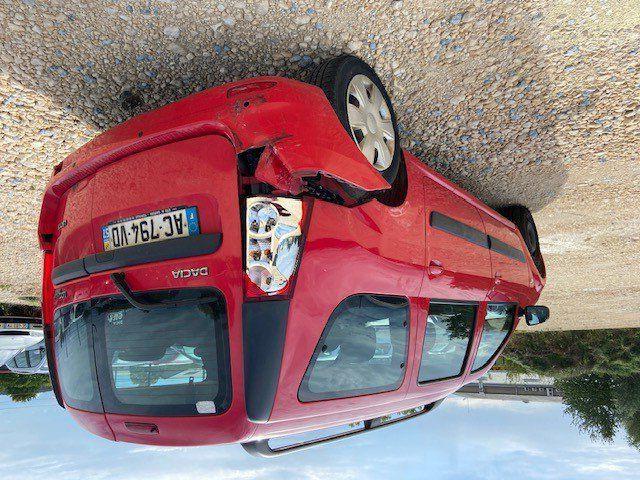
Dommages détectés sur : feu arrière droit, pare-choc arrière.
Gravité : majeur